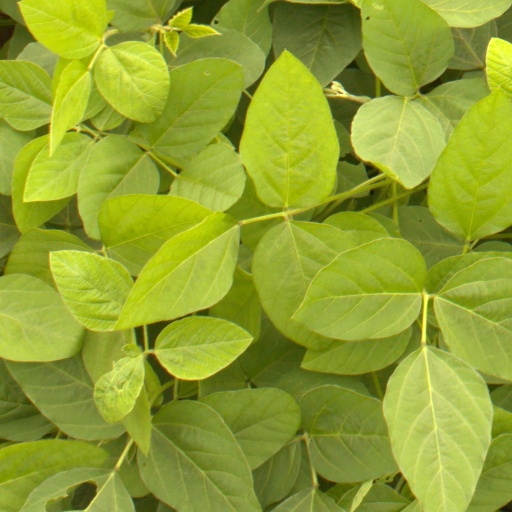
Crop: soybean